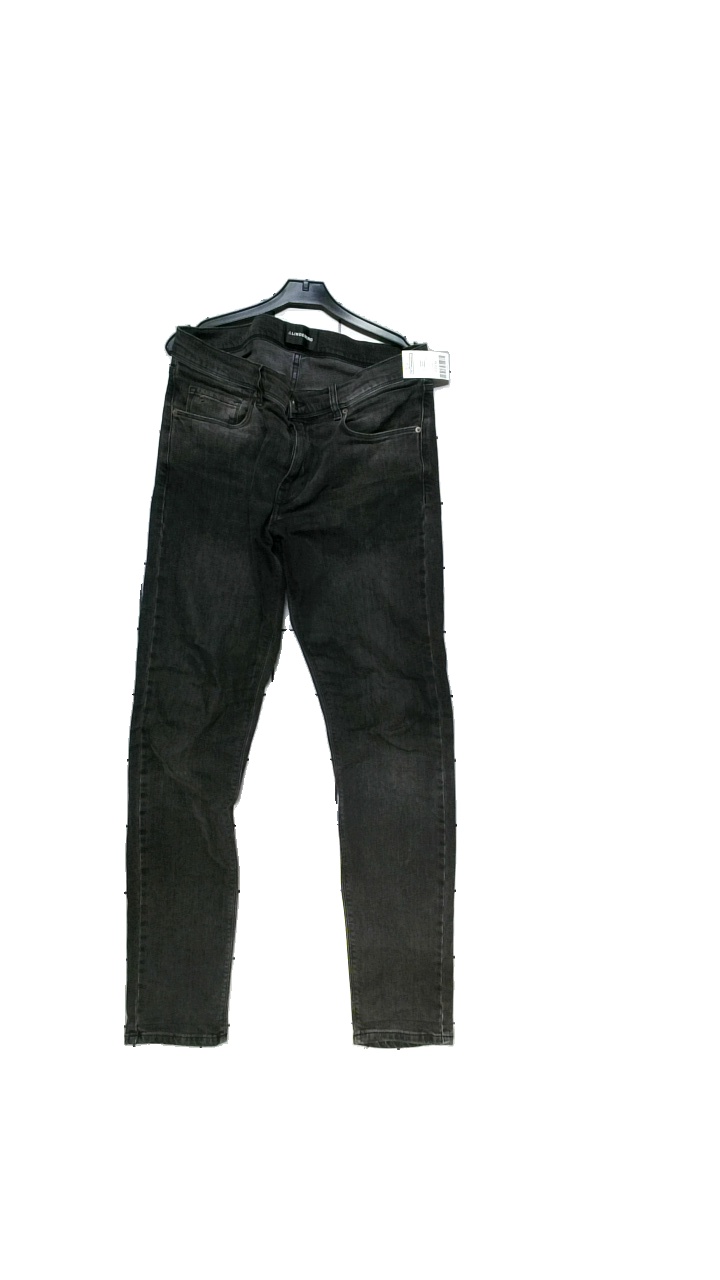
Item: Jeans (Unisex)
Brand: J.lindeberg
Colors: Black
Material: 99% cotton, 1% elastane
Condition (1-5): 3
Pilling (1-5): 5
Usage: Reuse
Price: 150-250